Wolverhampton Wolves

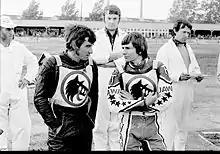
George Hunter with Gary Peterson

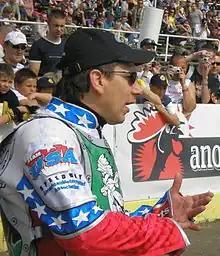
Sudden Sam Ermolenko

Before the 1970 season, Wolves signed the Danish champion and one of the world's leading riders Ole Olsen. The Dane made an immediate impact, pushing Wolves up the table and winning the 1972 British League Riders' Championship.